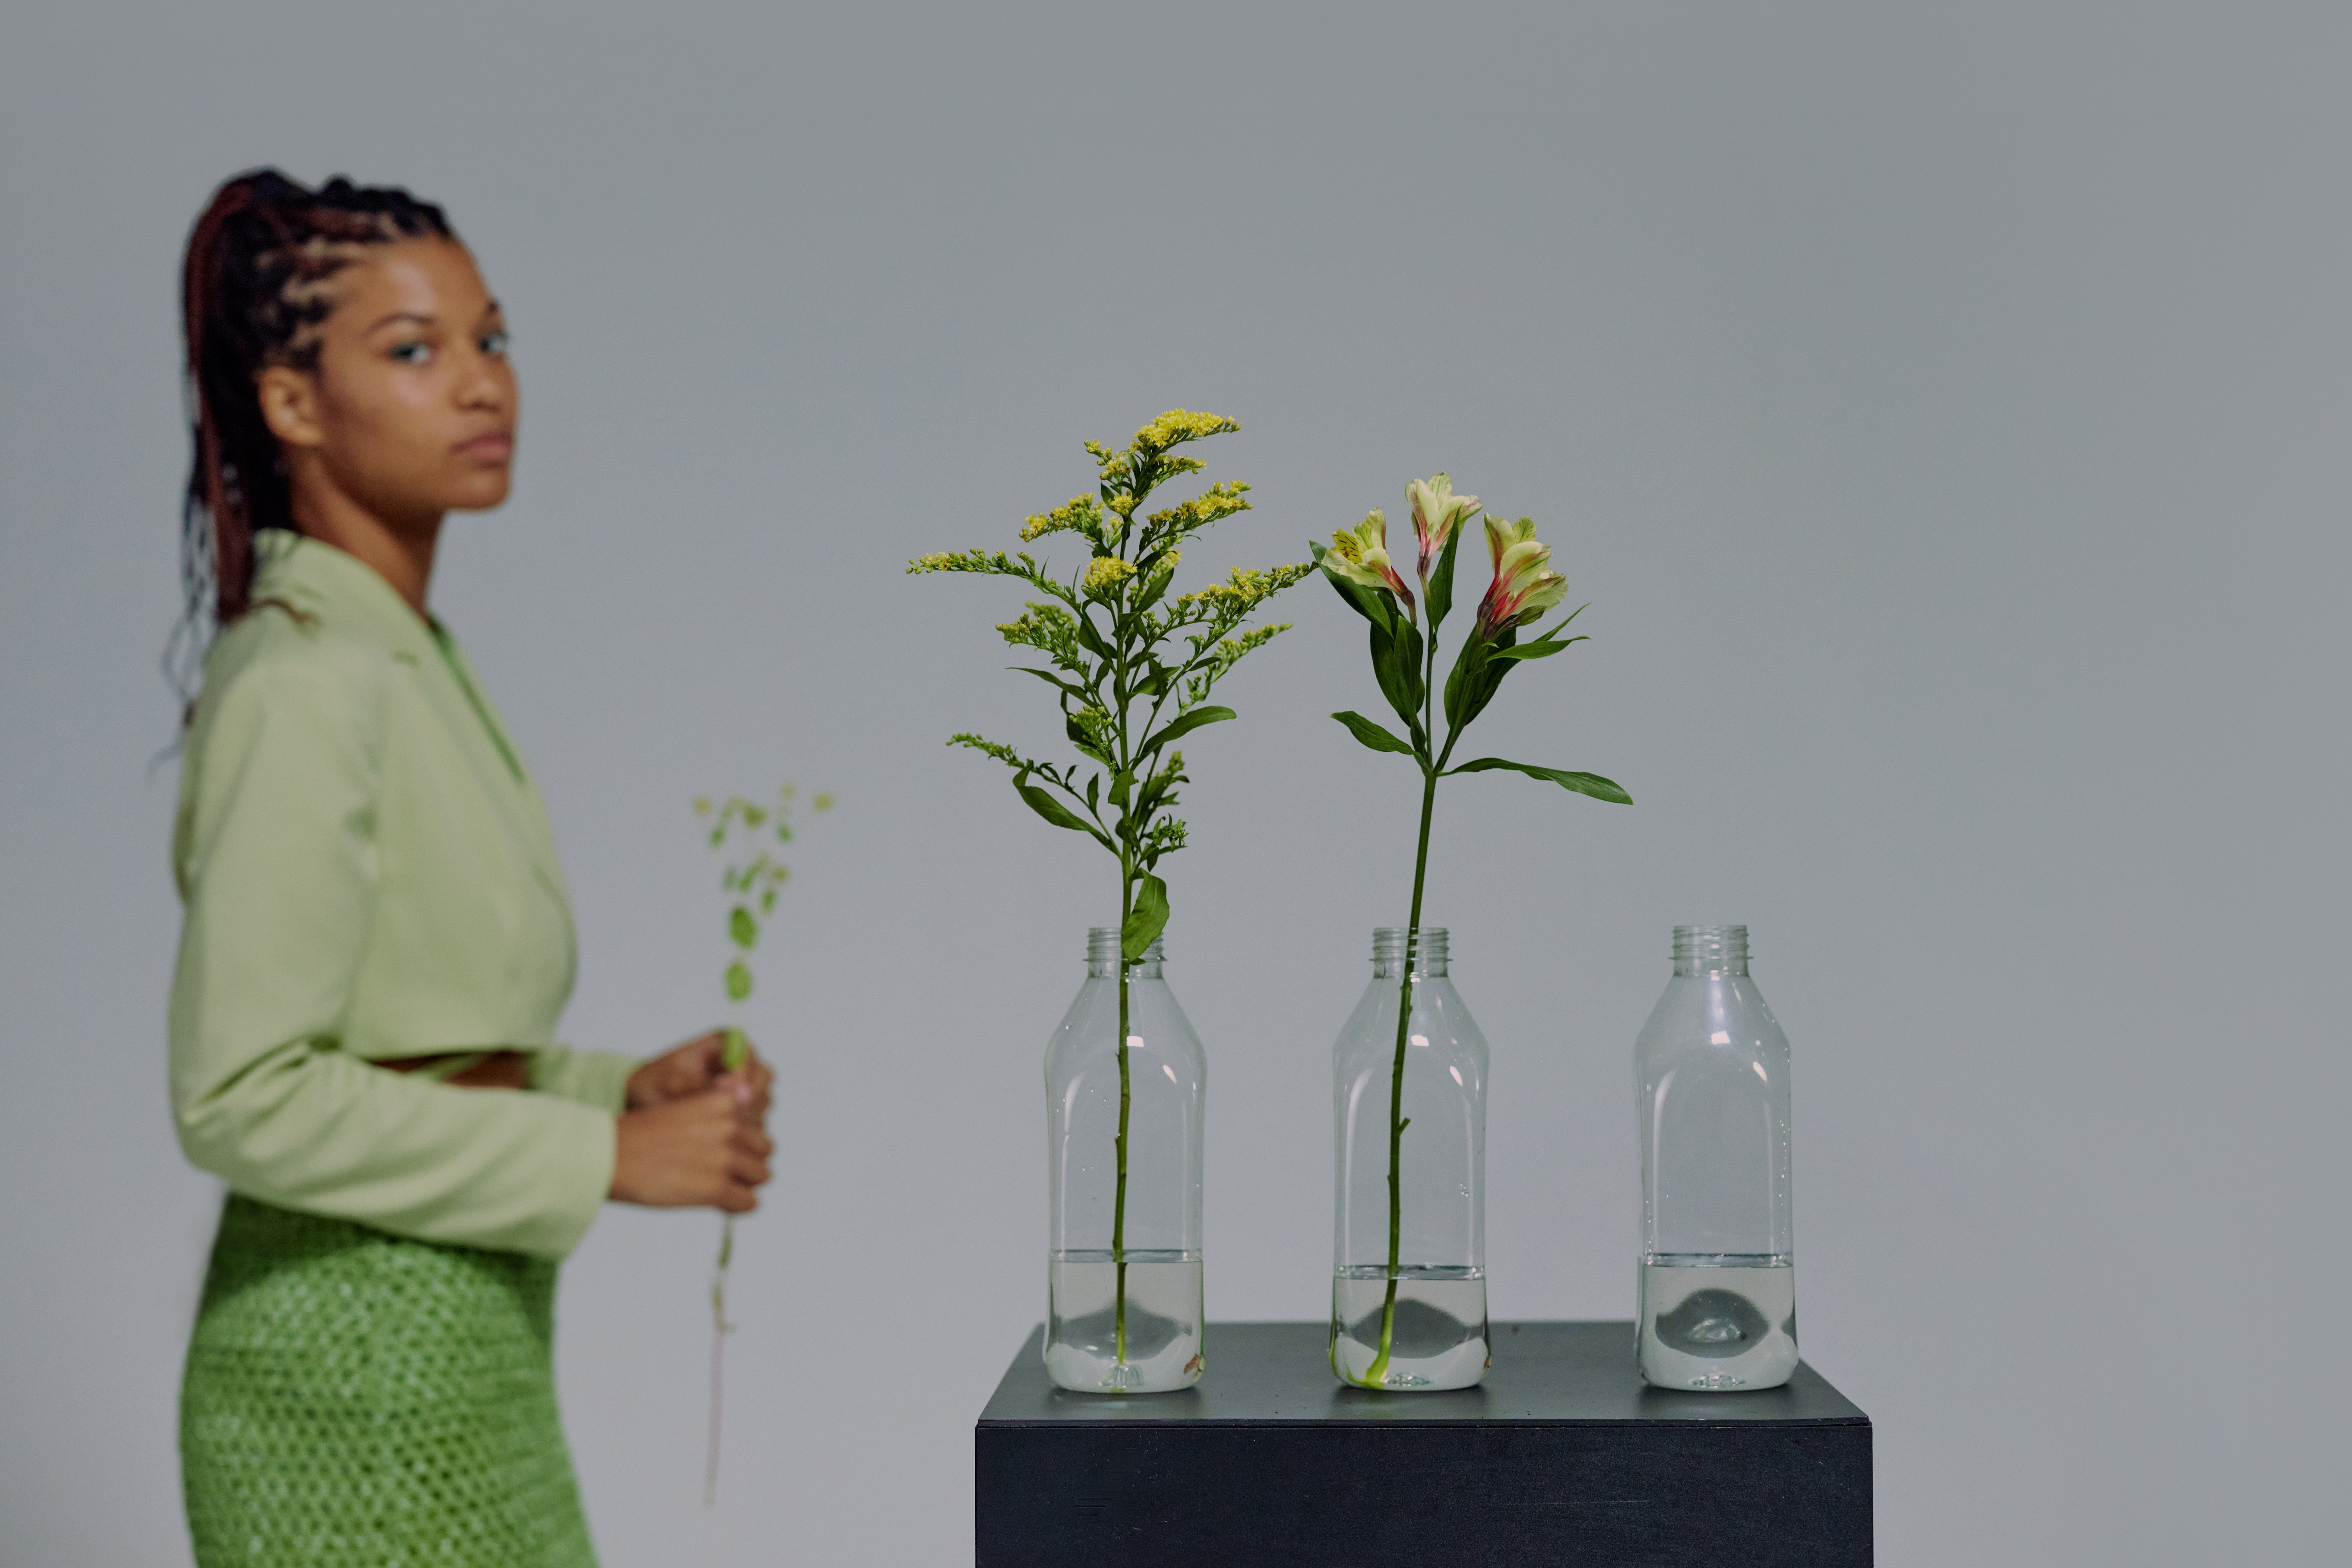
beauty